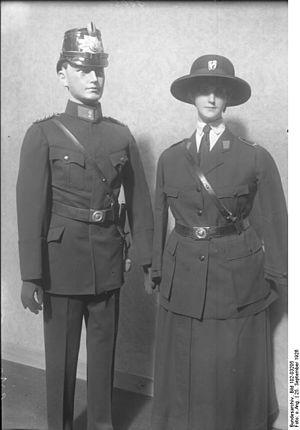
La préfecture de police de Berlin ne porte pas le nom de préfecture de police, et n'a rien à voir avec le modèle français où le Préfet de police est un fonctionnaire rattaché au ministre de l'Intérieur national et pas à la ville de Paris. La direction de la police de Berlin est un service de police du royaume de Prusse puis de l'Allemagne, créé en 1809 pour assurer la sécurité de la capitale. De 1949 à 1991, elle est partagée entre l'Allemagne de l'Est et l'Allemagne de l'Ouest. Elle dépend aujourd'hui de l'autorité sénatoriale à l'Intérieur et aux sports du Land de Berlin.